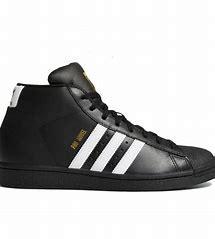
Brand: Adidas
Model: Pro Model